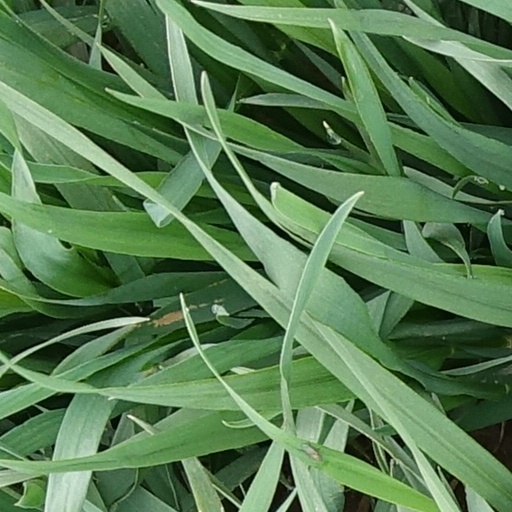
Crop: wheat